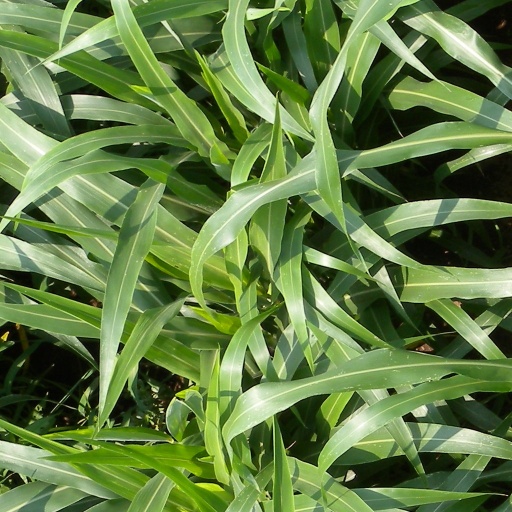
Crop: sorghum